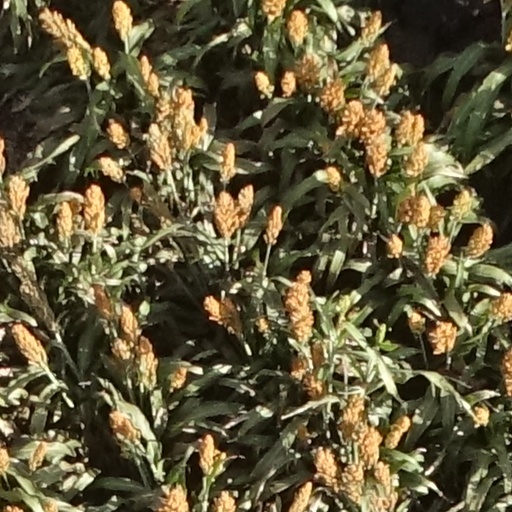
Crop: sorghum